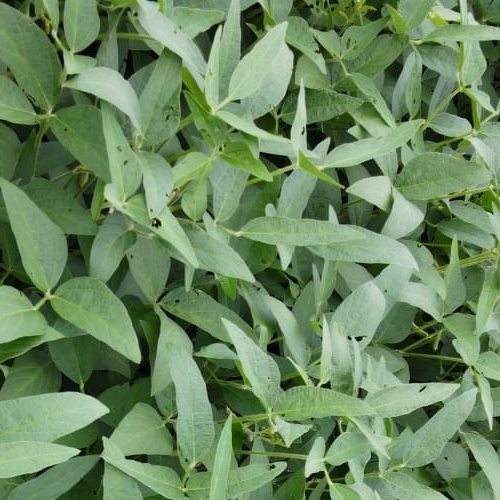
Label: Diabrotica_speciosa